Gregor Robertson (politician)

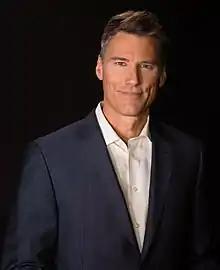
Robertson in 2021

Gregor Angus Bethune Robertson (born September 18, 1964) is a Canadian businessman and politician, who has served as the Minister of Housing and Infrastructure since 2025. He served as the 39th mayor of Vancouver, British Columbia, from 2008 to 2018. As the longest consecutive serving mayor in Vancouver's history, Robertson and his team led the creation and implementation of the Greenest City 2020 Action Plan and spearheaded the city's first comprehensive Economic Action Strategy.